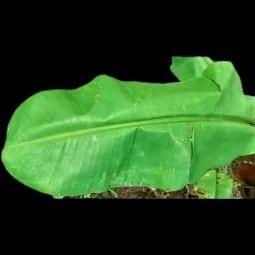
Label: Calcium